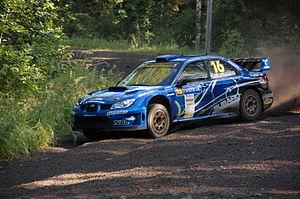
Jari Ketomaa, né le 18 avril 1979, est un pilote de rallye finlandais.